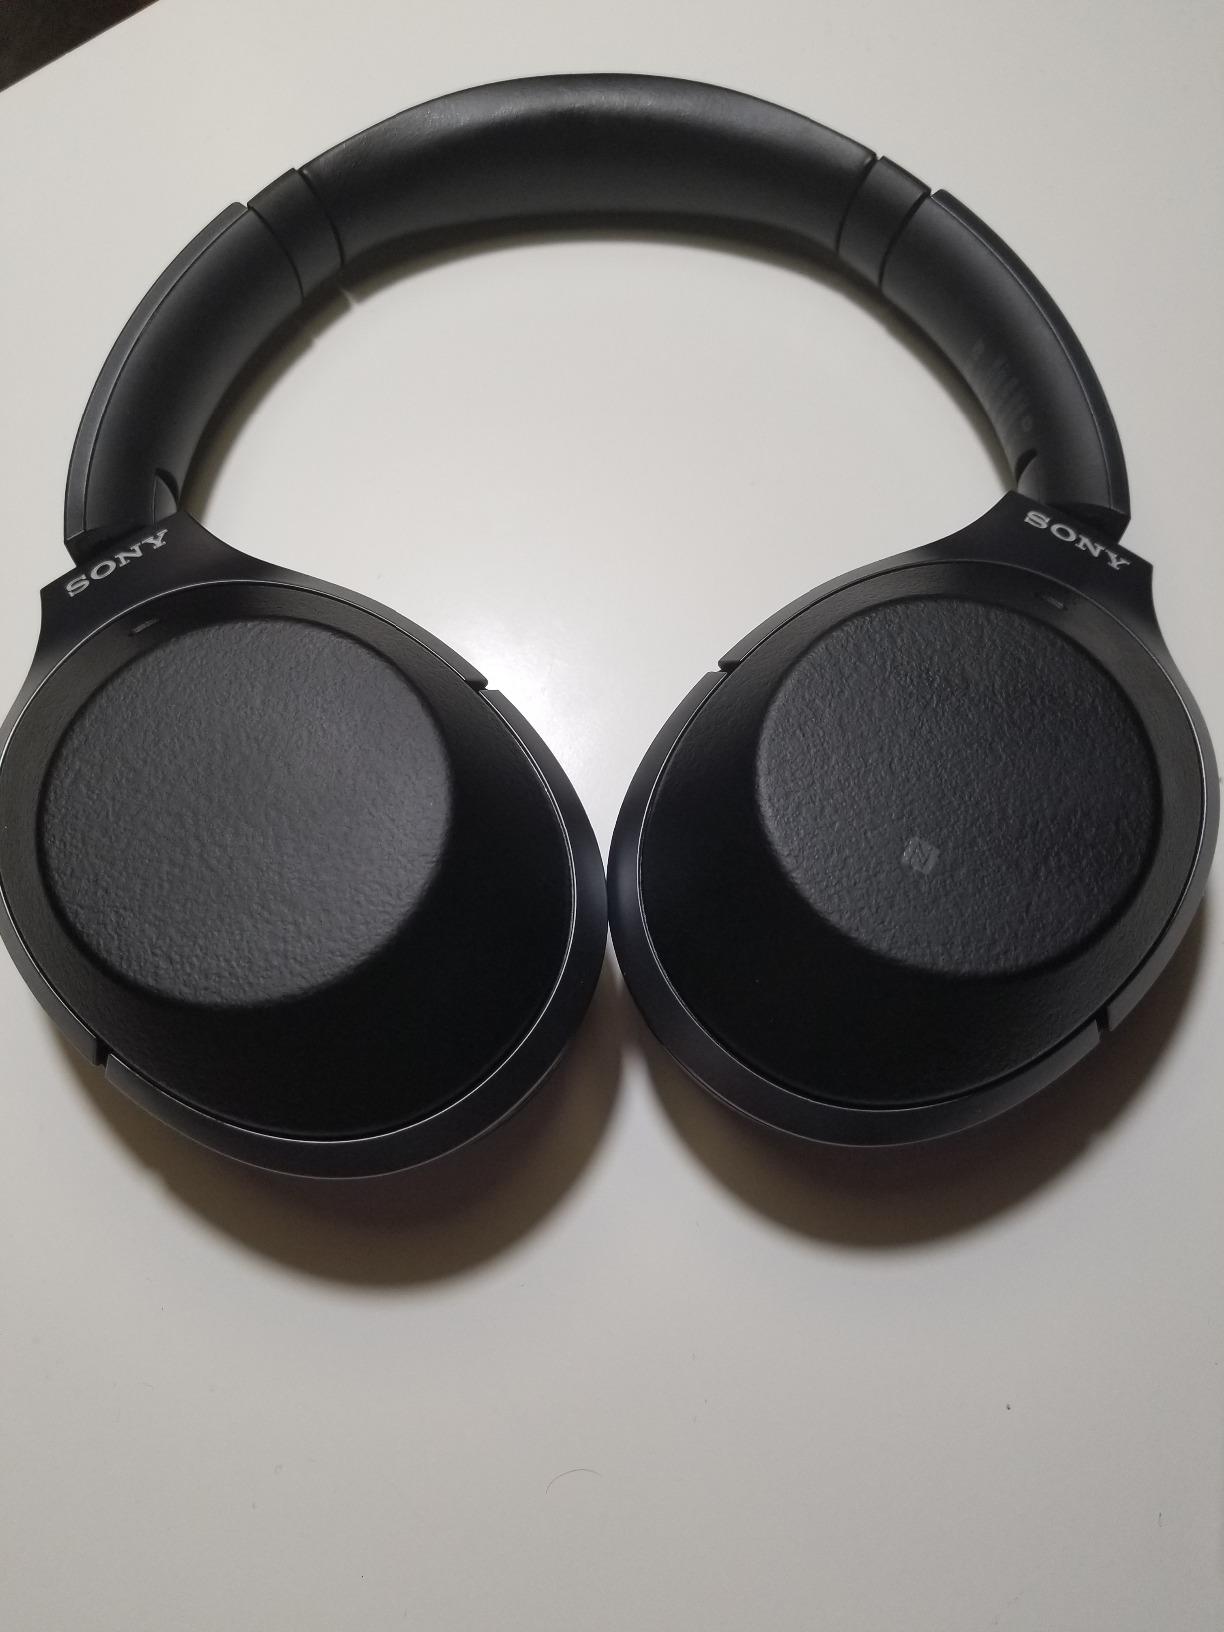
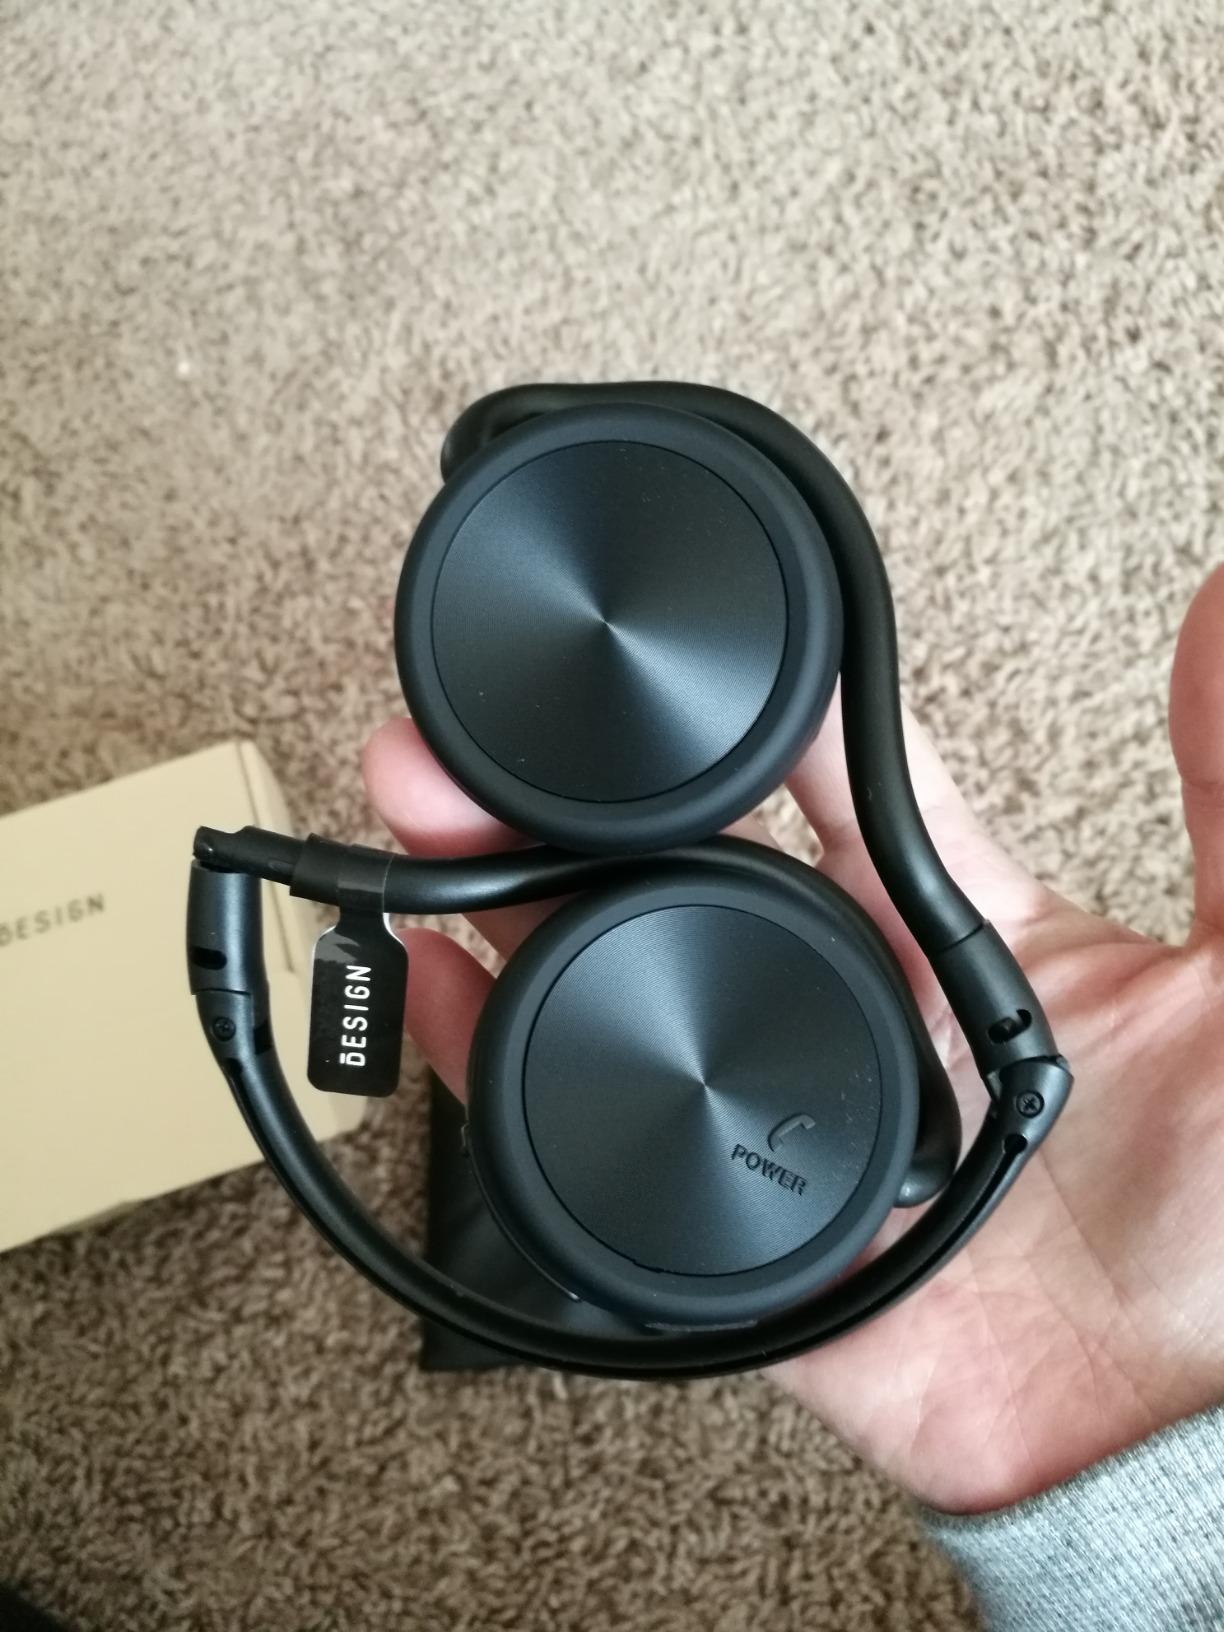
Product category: headphones
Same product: no